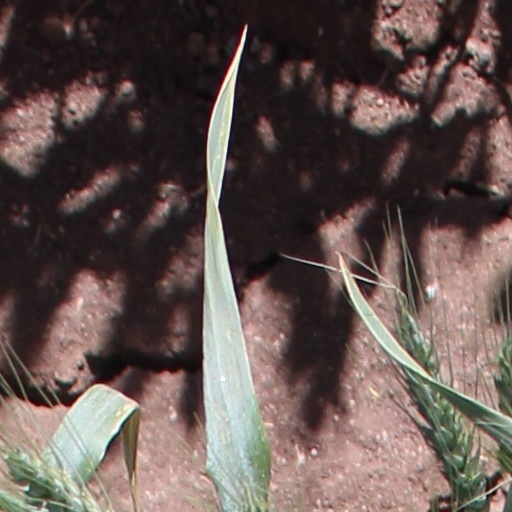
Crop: wheat